Tinno, Lahaul

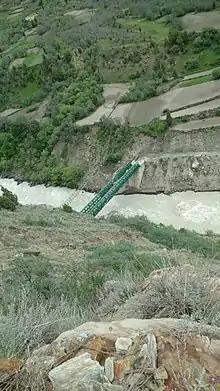
Bridge connecting Tinno village to Manali-Leh National Highway

There is bus service for village tinno at morning 8:30 AM for Kullu and evening 5:00 PM for Yotse.